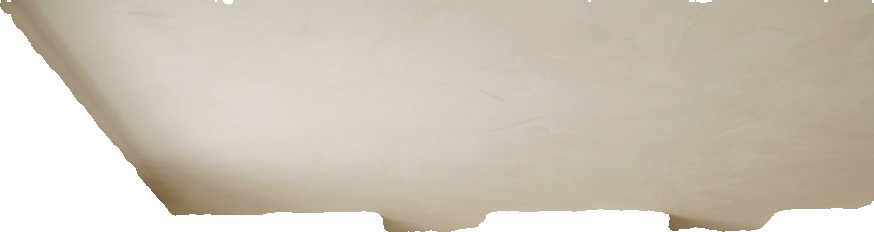
Surface category: ceiling